Guttenberg, New Jersey

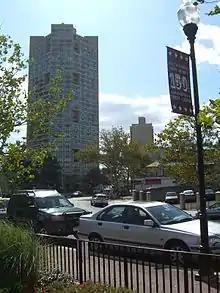
A 2009 sign on Boulevard East advertising the town's 150th anniversary. In the background is one of the three towers of the Galaxy apartments.

Guttenberg was formerly a farm owned by William Cooper, sold in 1853 to a group of New Yorkers, who had formed the Weehawken Land and Ferry Association. Like nearby Union Hill, it was subdivided and lots were sold mostly to Germans. The company ran two ferries, the "Hultz" and the "Flora", which crossed the Hudson from the landings at the foot of Bulls Ferry Road, Pleasant Valley, Fort Lee, and Spring Street in Manhattan.